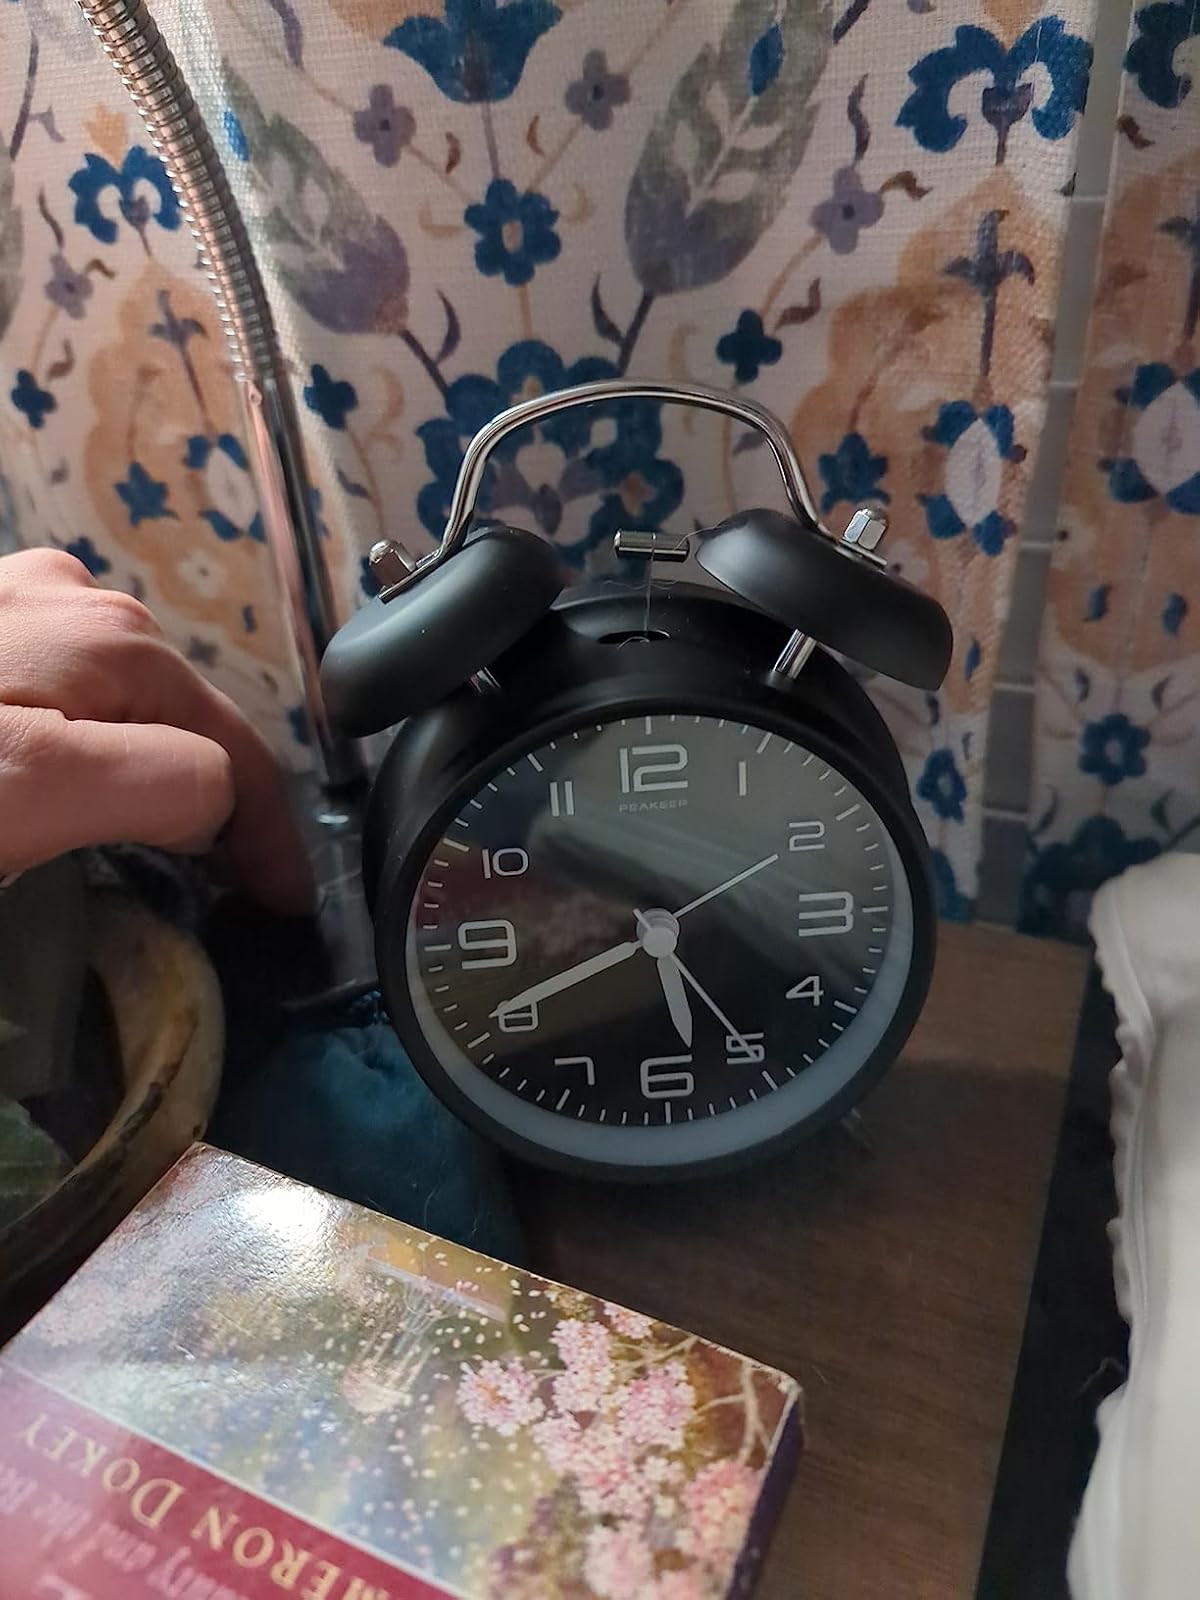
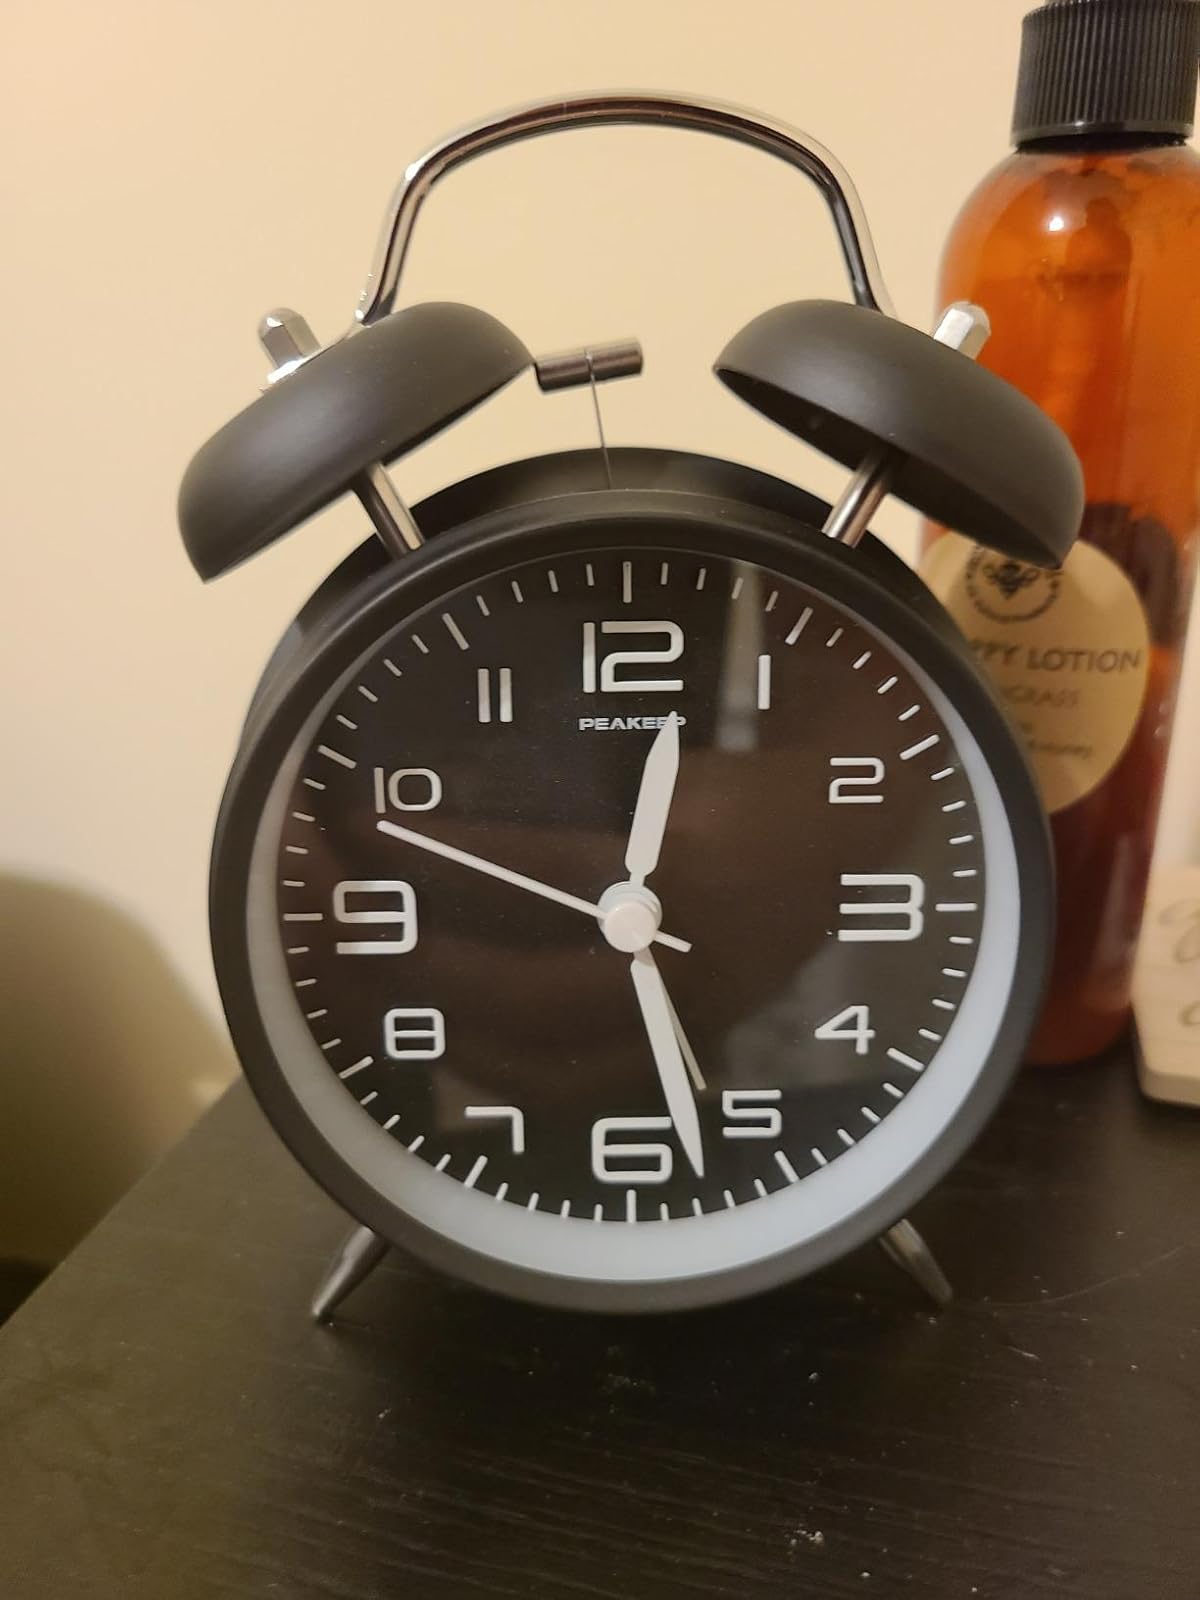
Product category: clock
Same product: yes